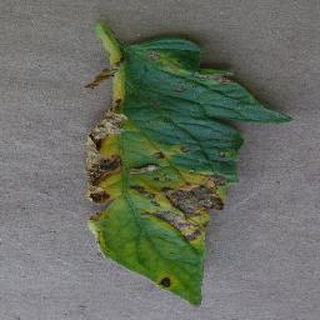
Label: tomato_early_blight